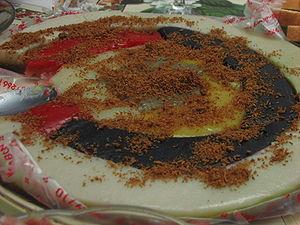
La cuisine philippine est la cuisine traditionnelle des Philippines. C'est un style de cuisine qui a évolué à partir d'une base austronésienne. Elle s'est modifiée sous l'influence des cuisines indienne, chinoise, espagnole et américaine, en parallèle des vagues majeures d'influences qui ont enrichi les cultures de l'archipel. Les éléments extérieurs ont été incorporés en y substituant des ingrédients indigènes et en s'adaptant aux préférences locales.
Le sapin-sapin est un dessert philippin composé de farine de riz gluant, de lait de coco, de sucre, d'eau et coloré, avec de la noix de coco parsemée sur le dessus. Sapin-sapin signifie « couches » et la spécialité est d'ailleurs reconnaissable à sa succession d'étages colorés. Il a été comparé à un blanc-manger aux différentes couches colorées, sucrées et parfumées à la noix de coco".